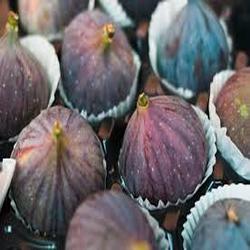
Label: Fig